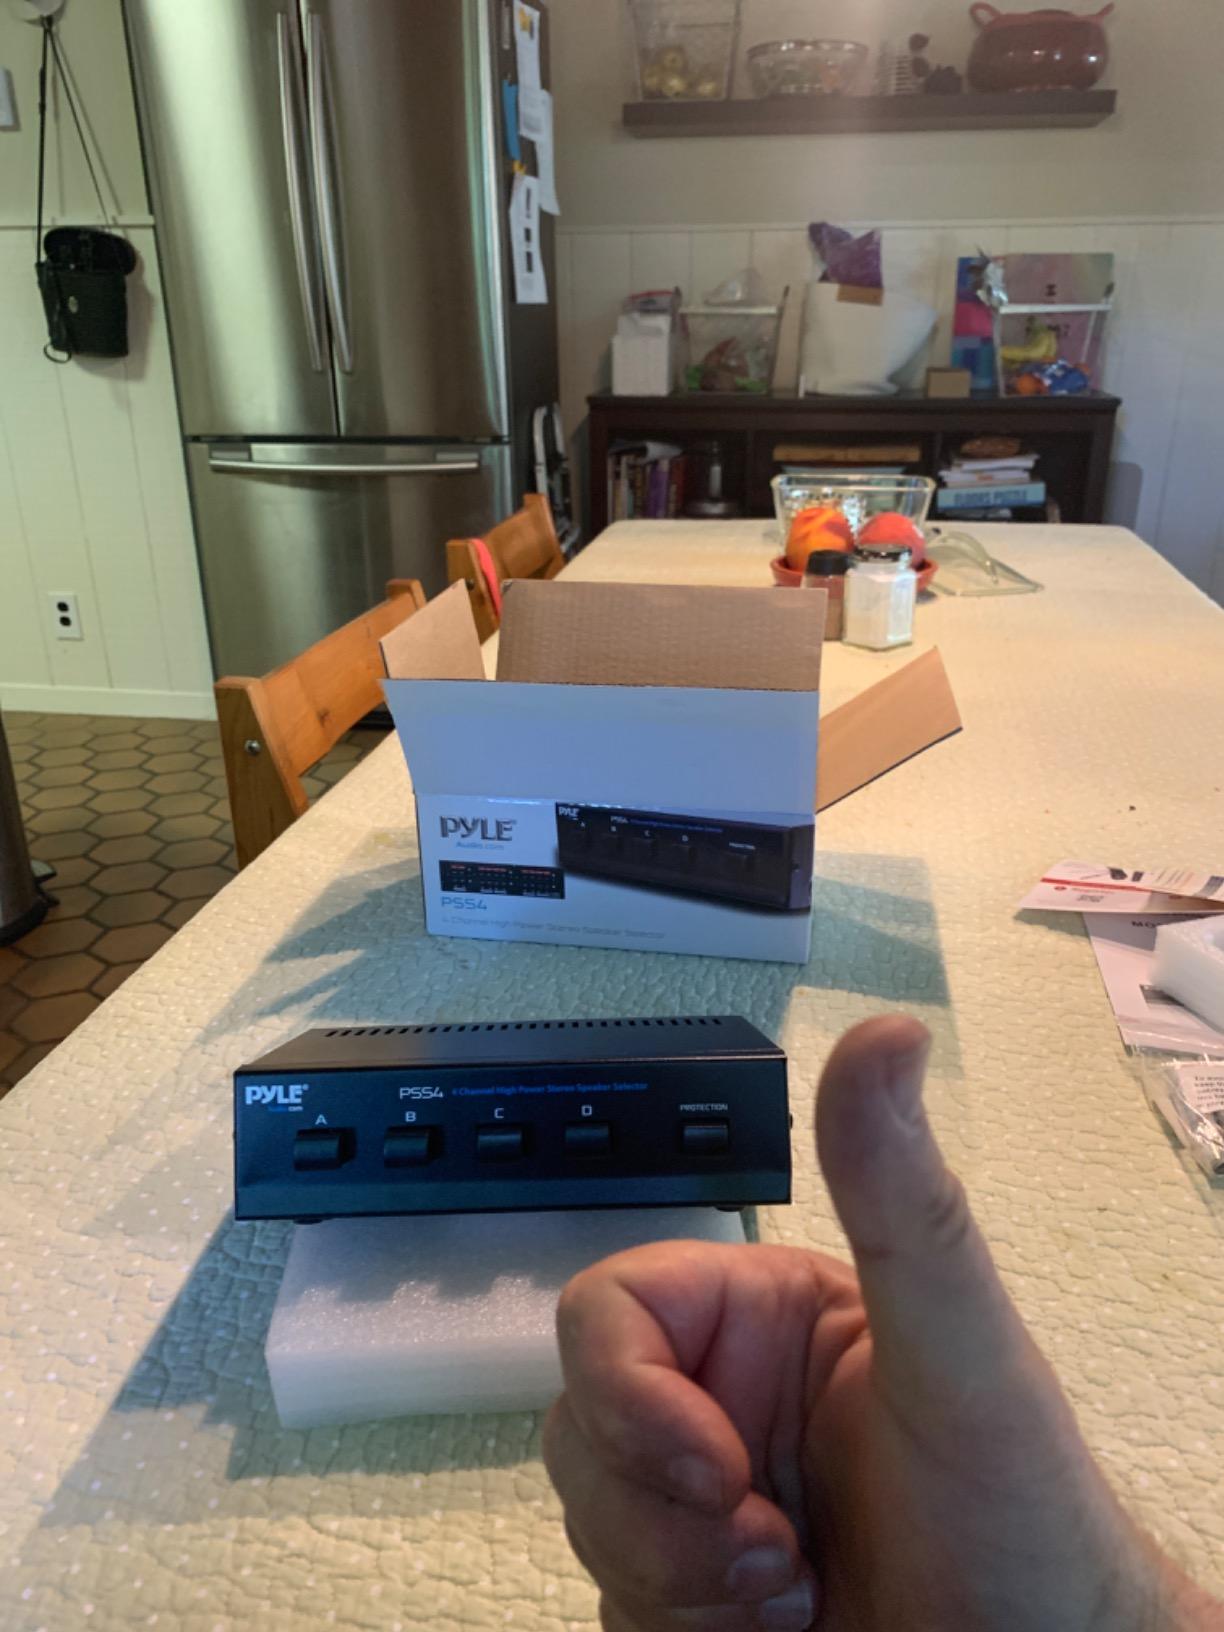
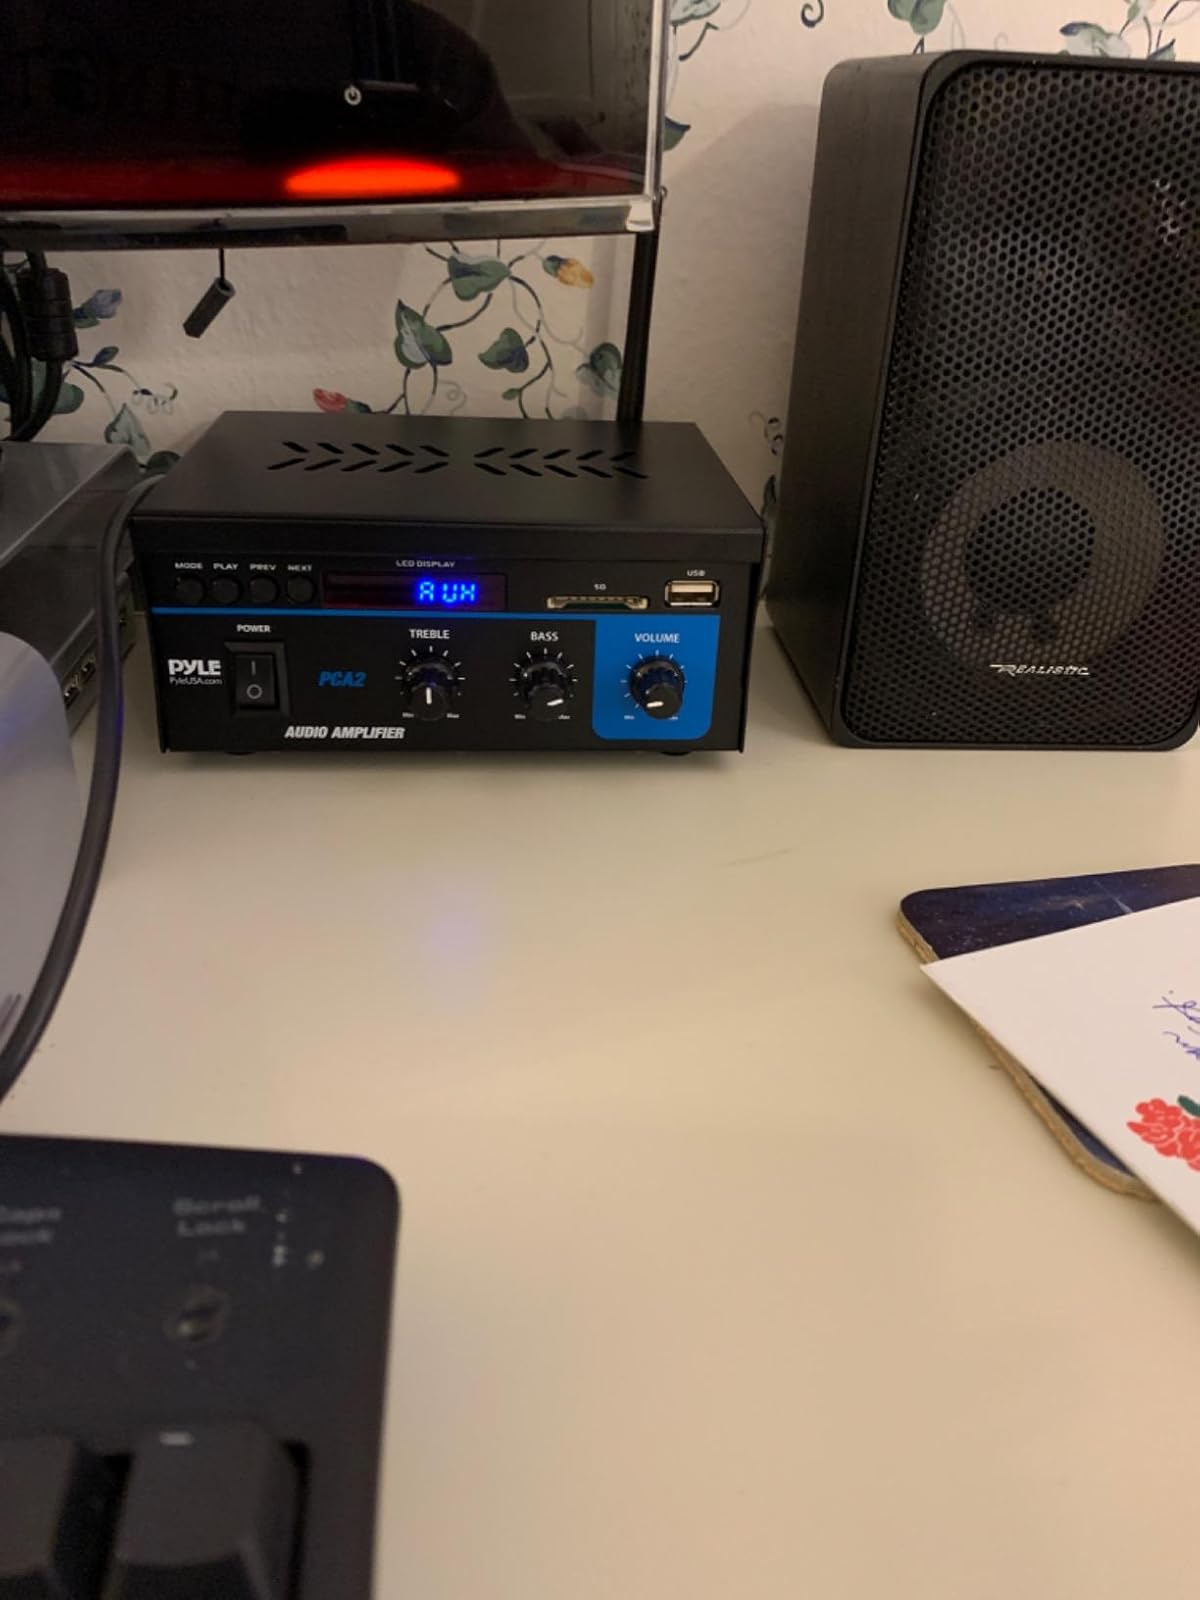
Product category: speaker
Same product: no